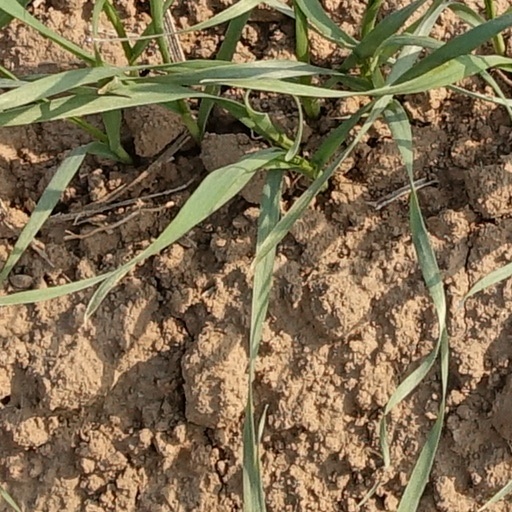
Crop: wheat